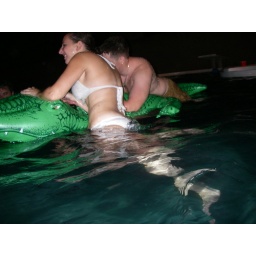
girl in white bikini